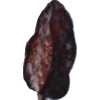
Label: carambola